Ancient Greek literature

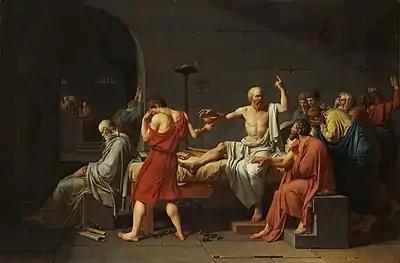
"The Death of Socrates", by Jacques-Louis David (1787)

Prose literature can largely be said to begin with Herodotus; his book "The Histories" is among the oldest works of prose literature in existence.